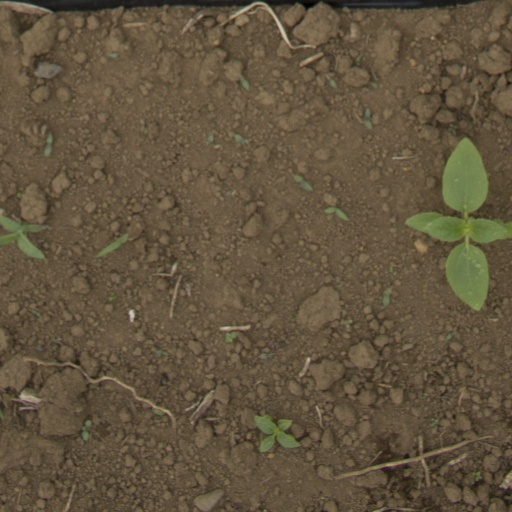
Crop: Jerusalem artichoke